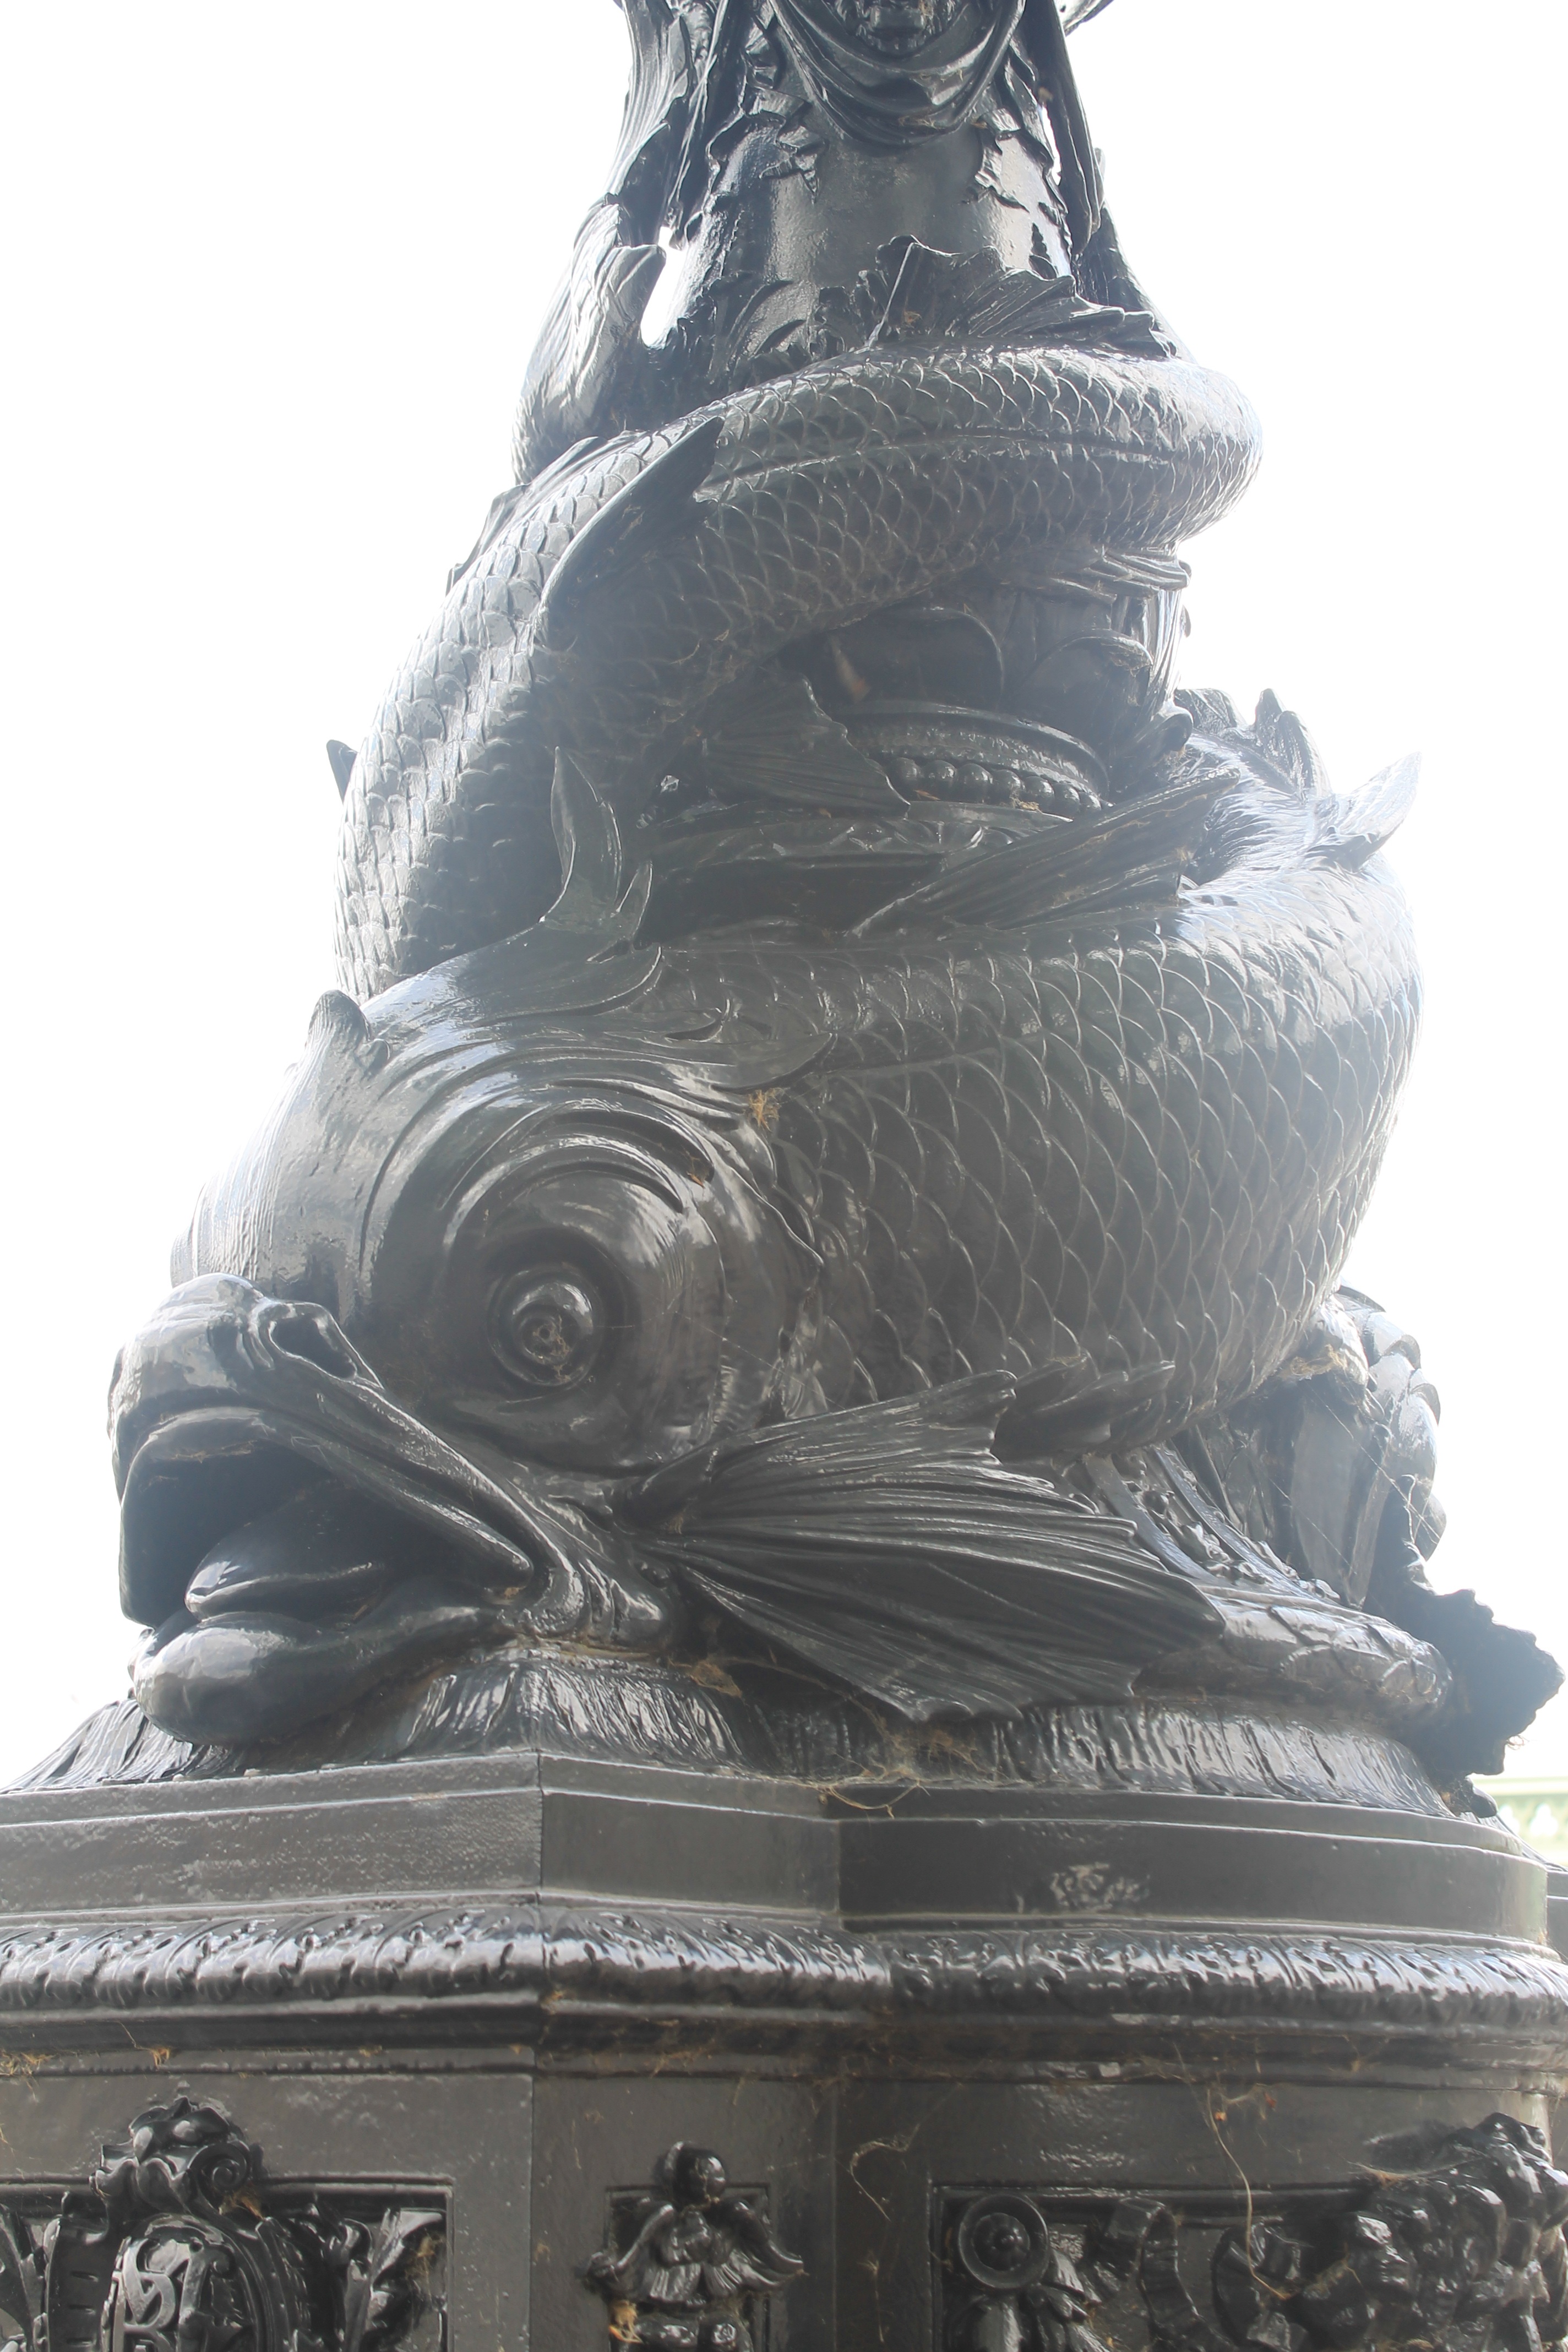
black and white, monument, statue, column, tower, landmark, fish, street lamp, sculpture, london, art, temple, fountain, water feature, stone carving, monochrome photography